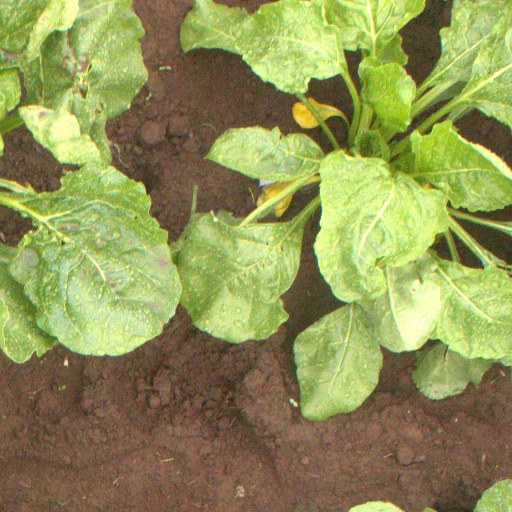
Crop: sugar beet